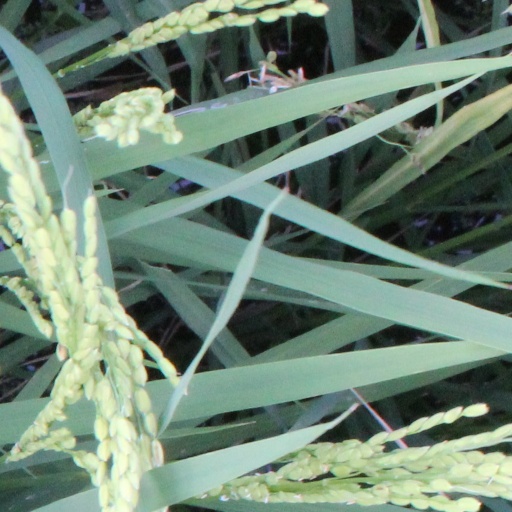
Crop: rice